Lake Seminole Park

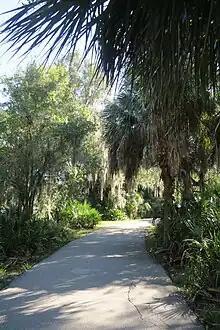
A typical walkway in the park for visitors

Lake Seminole Park is a 250-acre municipal park located on the shores of Lake Seminole in Pinellas County, Florida, and serves as a designated wildlife sanctuary. It is home to biking and walking trails, which include a main two-mile-long paved trail, with a 1-mile cutoff option. There are multiple small paths that are about half a mile long that go around a pond and a playground.